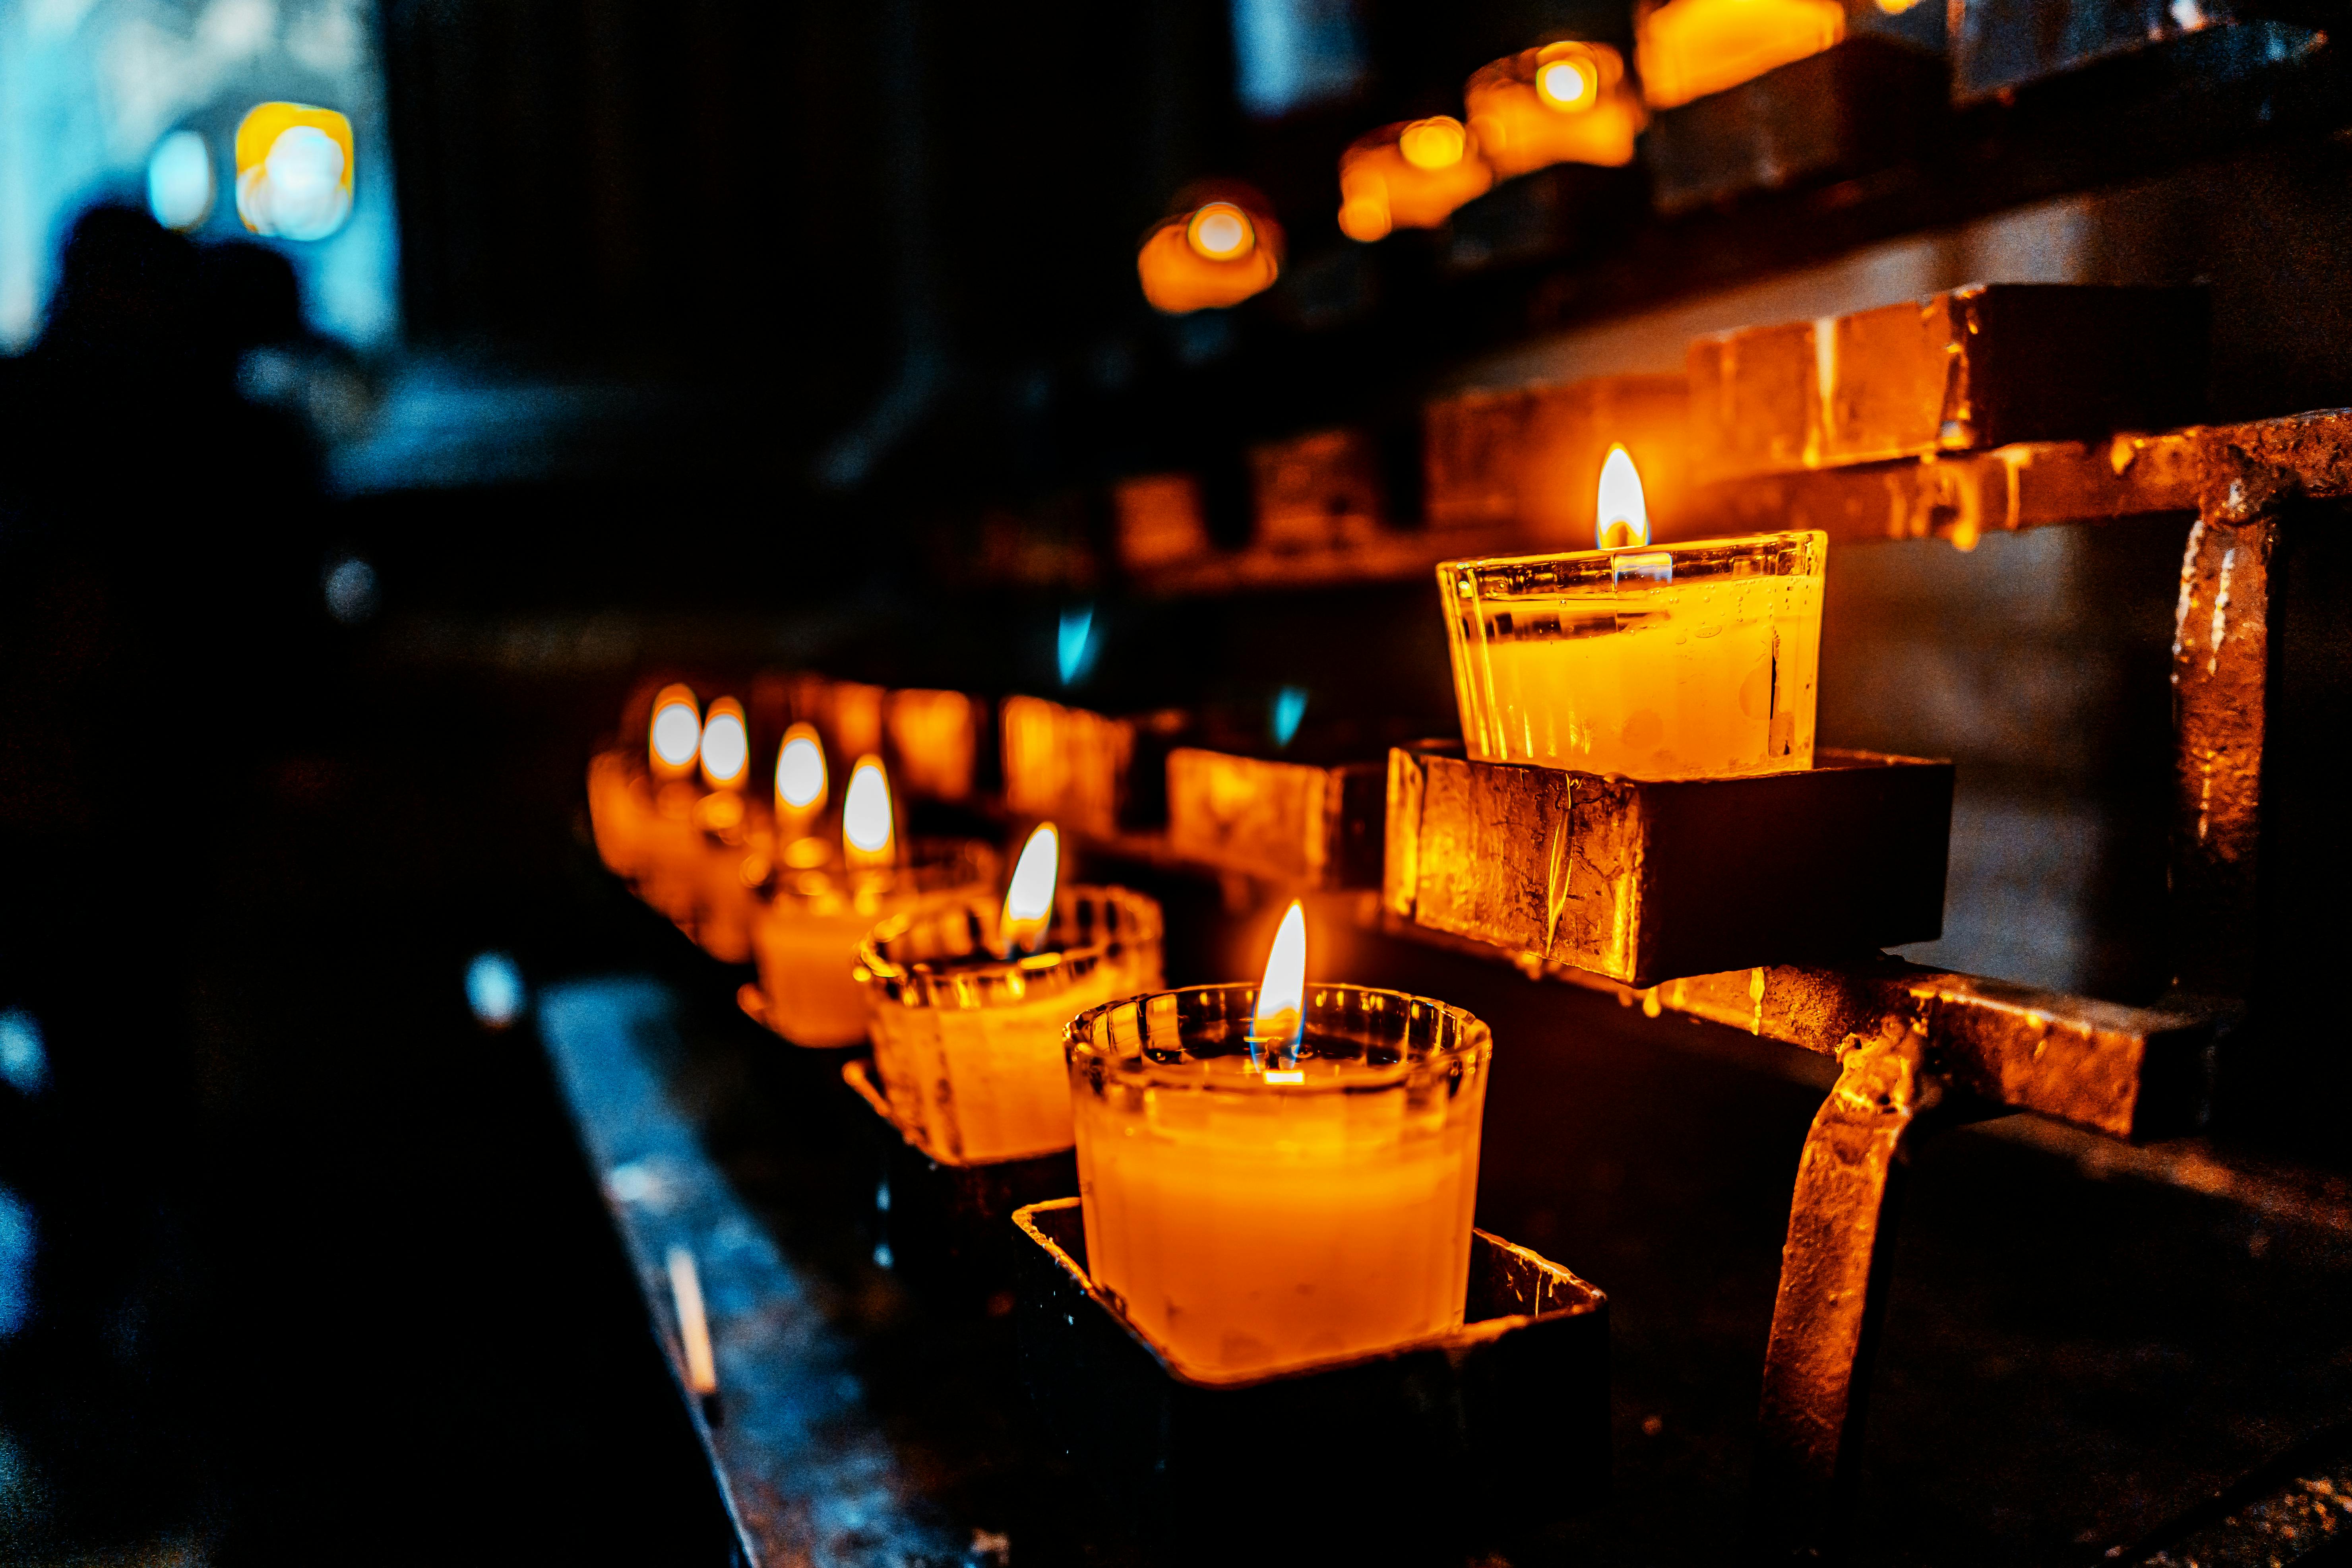
city, candle, wax, amber, candle holder, drinkware, flame, fire, heat, gas, font, lantern, event, darkness, drink, melting, glass, interior design, vigil, night, still life photography, holiday